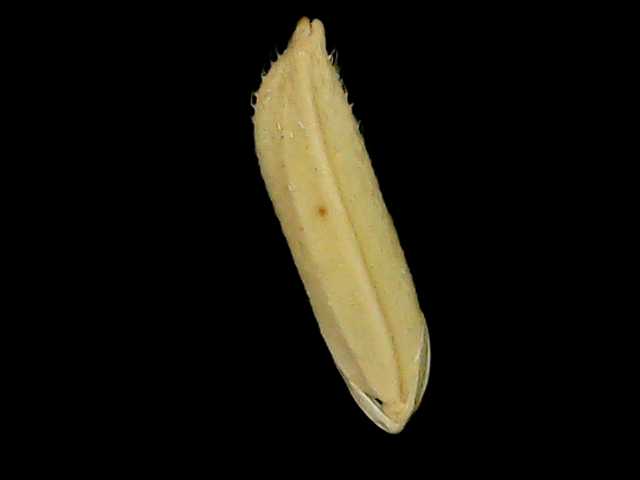
Rice variety: Bd75